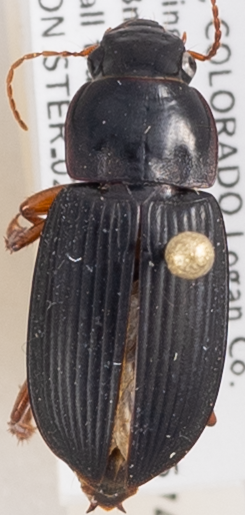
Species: Harpalus pensylvanicus
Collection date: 2018-09-06
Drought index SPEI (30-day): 1.106
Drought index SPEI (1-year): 0.71
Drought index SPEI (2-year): -0.018